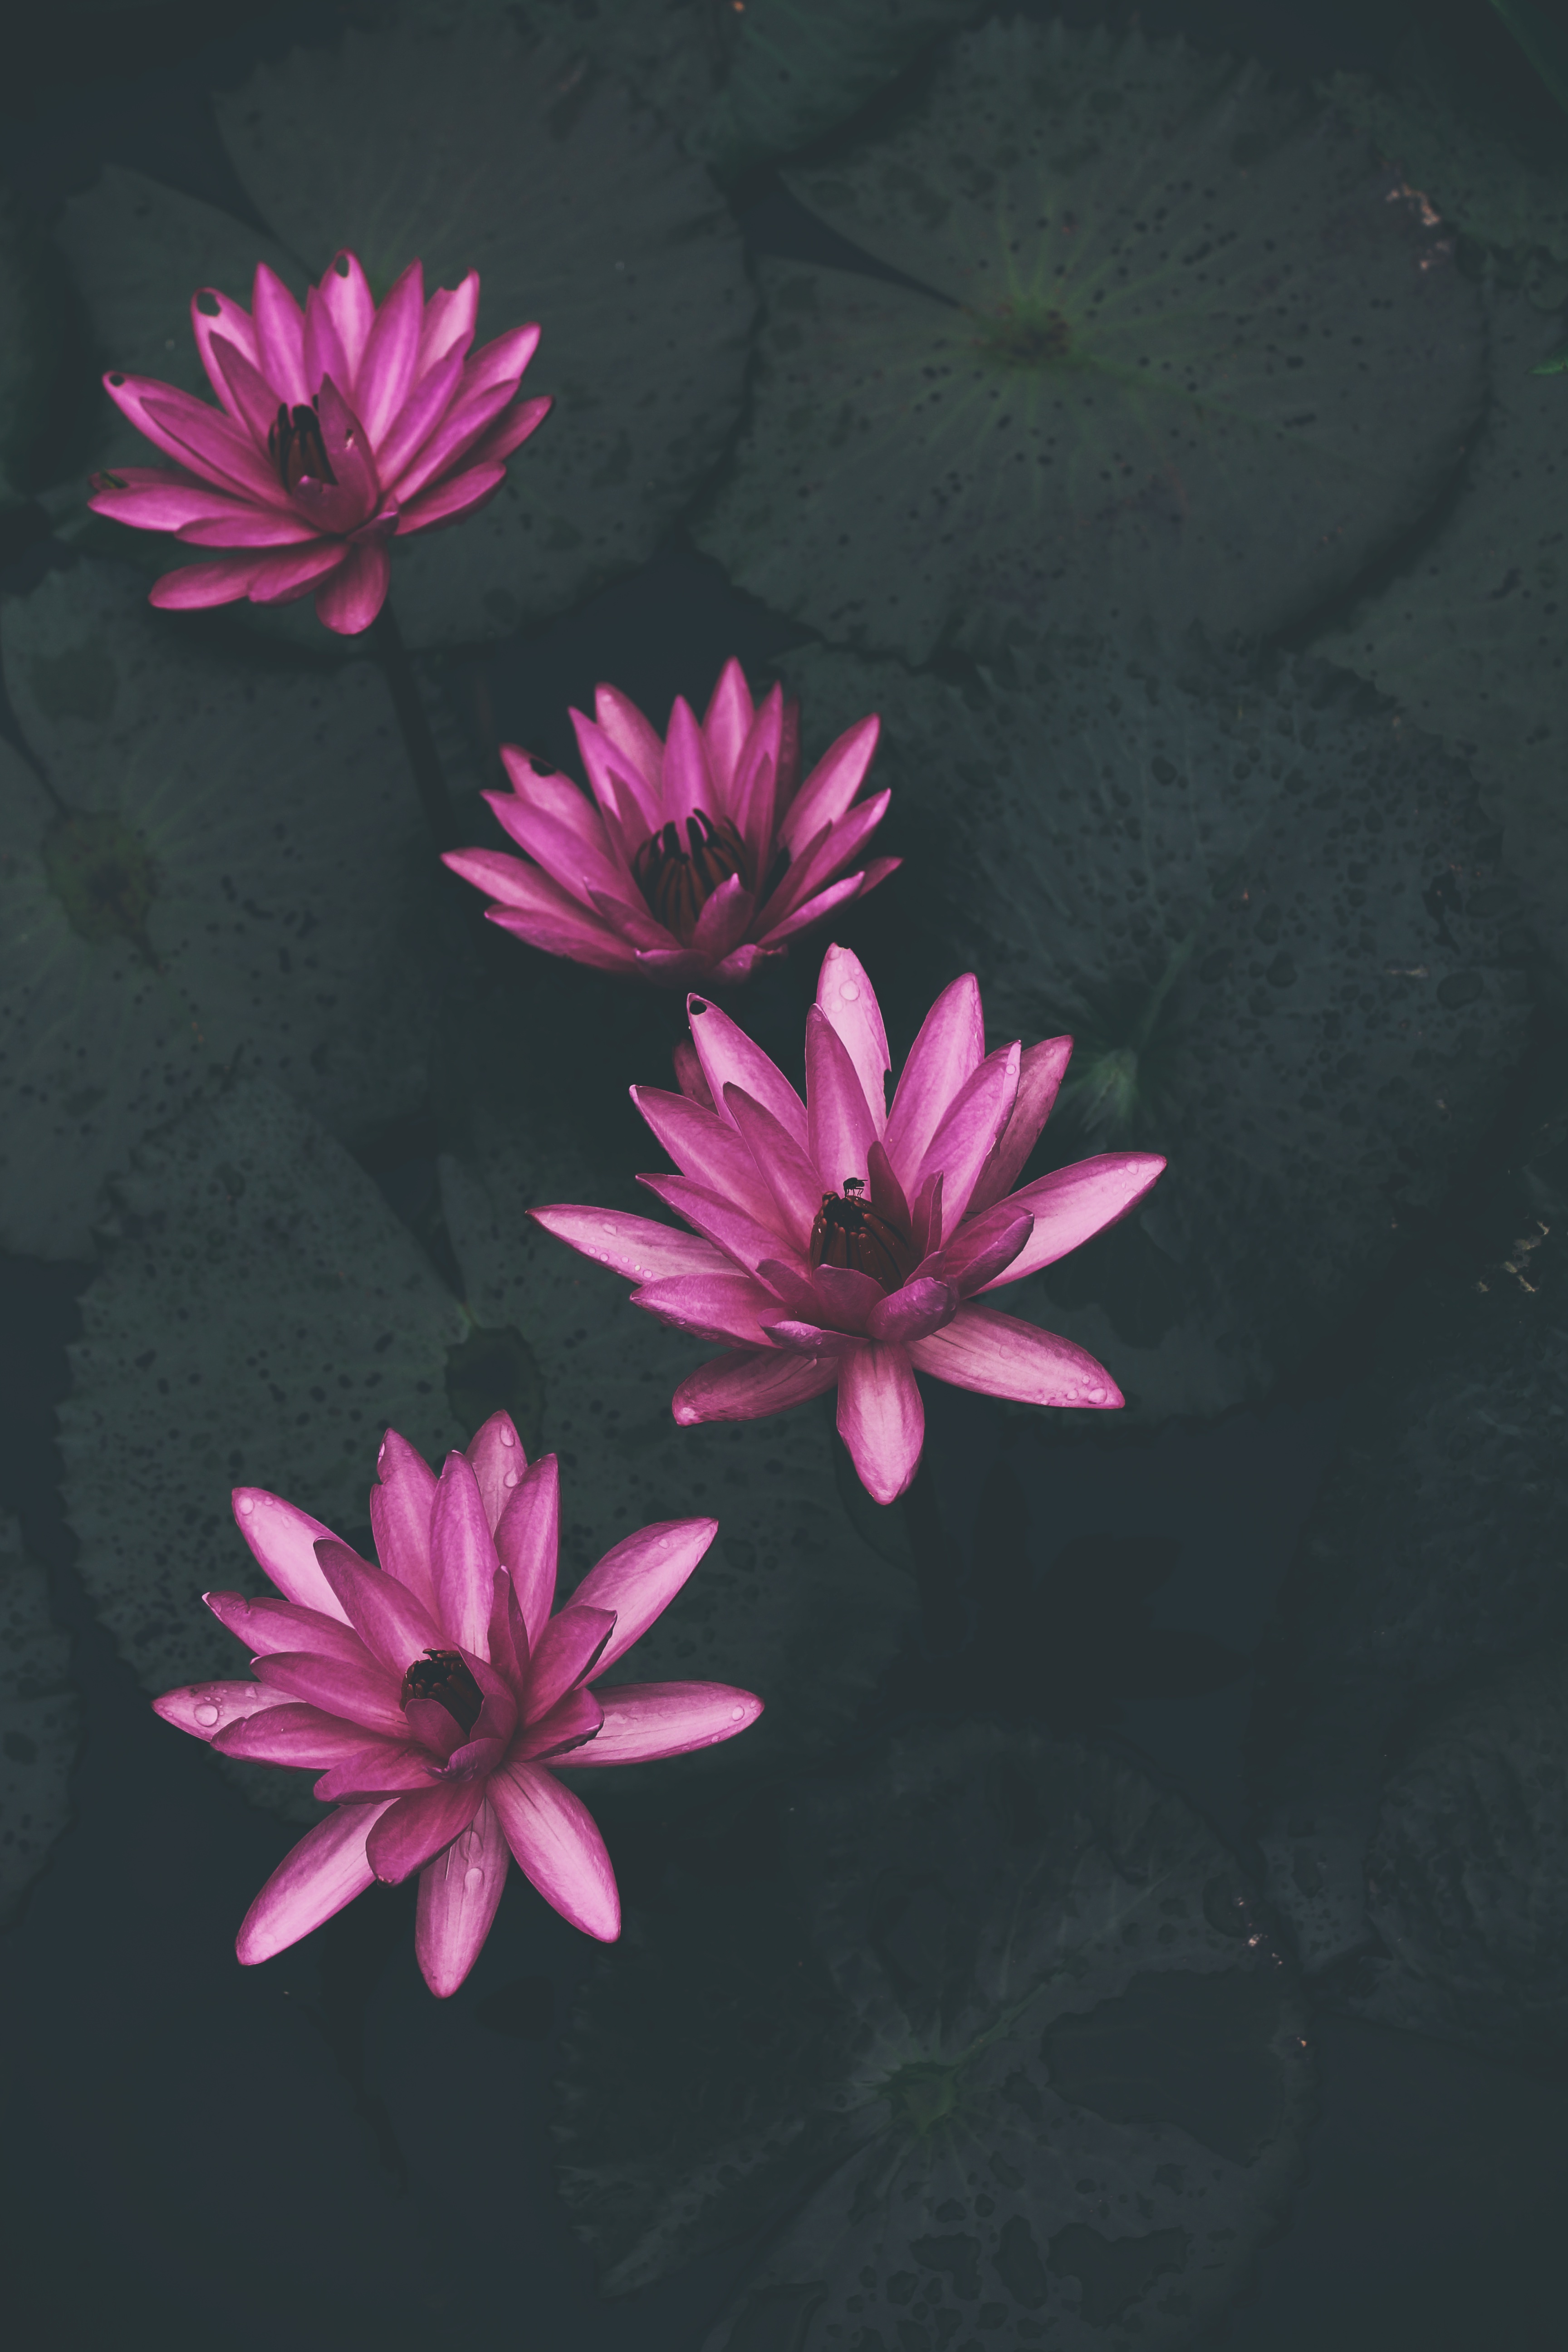
plant, leaf, flower, purple, petal, red, pink, flora, macro photography, flowering plant, land plant